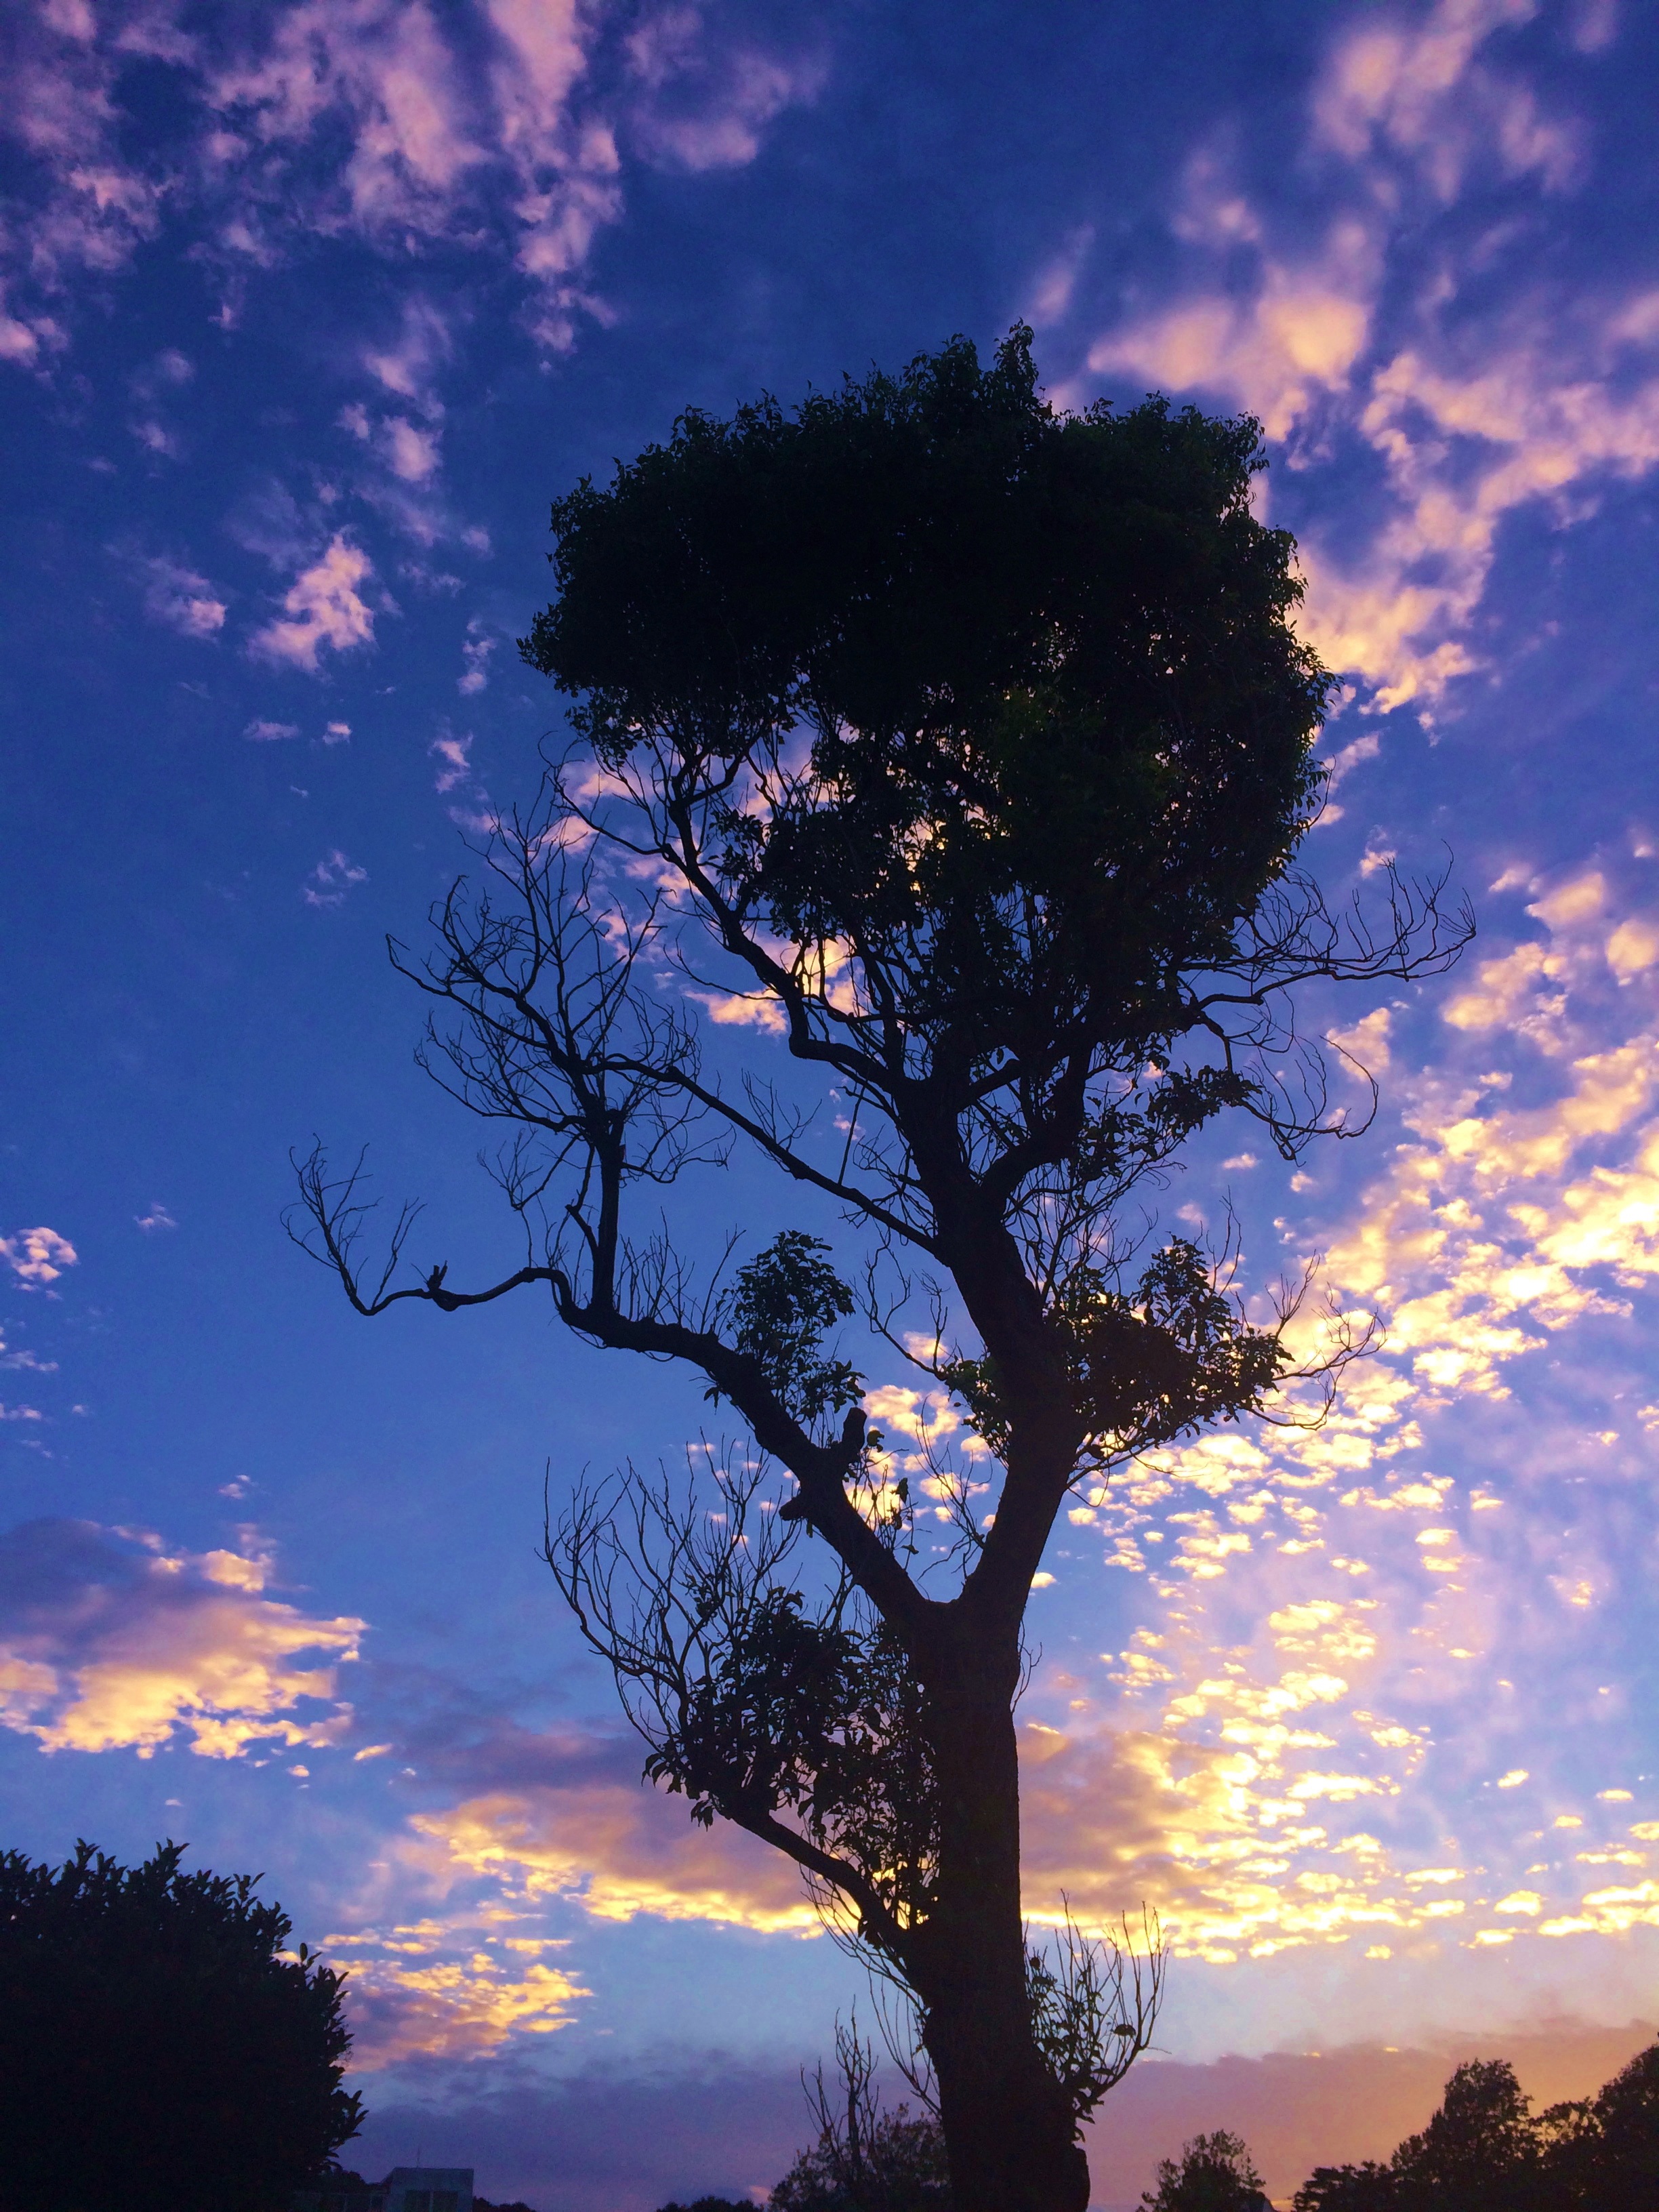
tree, nature, branch, cloud, plant, sky, wood, sun, sunrise, sunset, sunlight, morning, flower, purple, dawn, atmosphere, dusk, evening, orange, reflection, autumn, blue, japan, otsu park, yokosuka, kanagawa japan, afterglow, meteorological phenomenon, one tree, woody plant